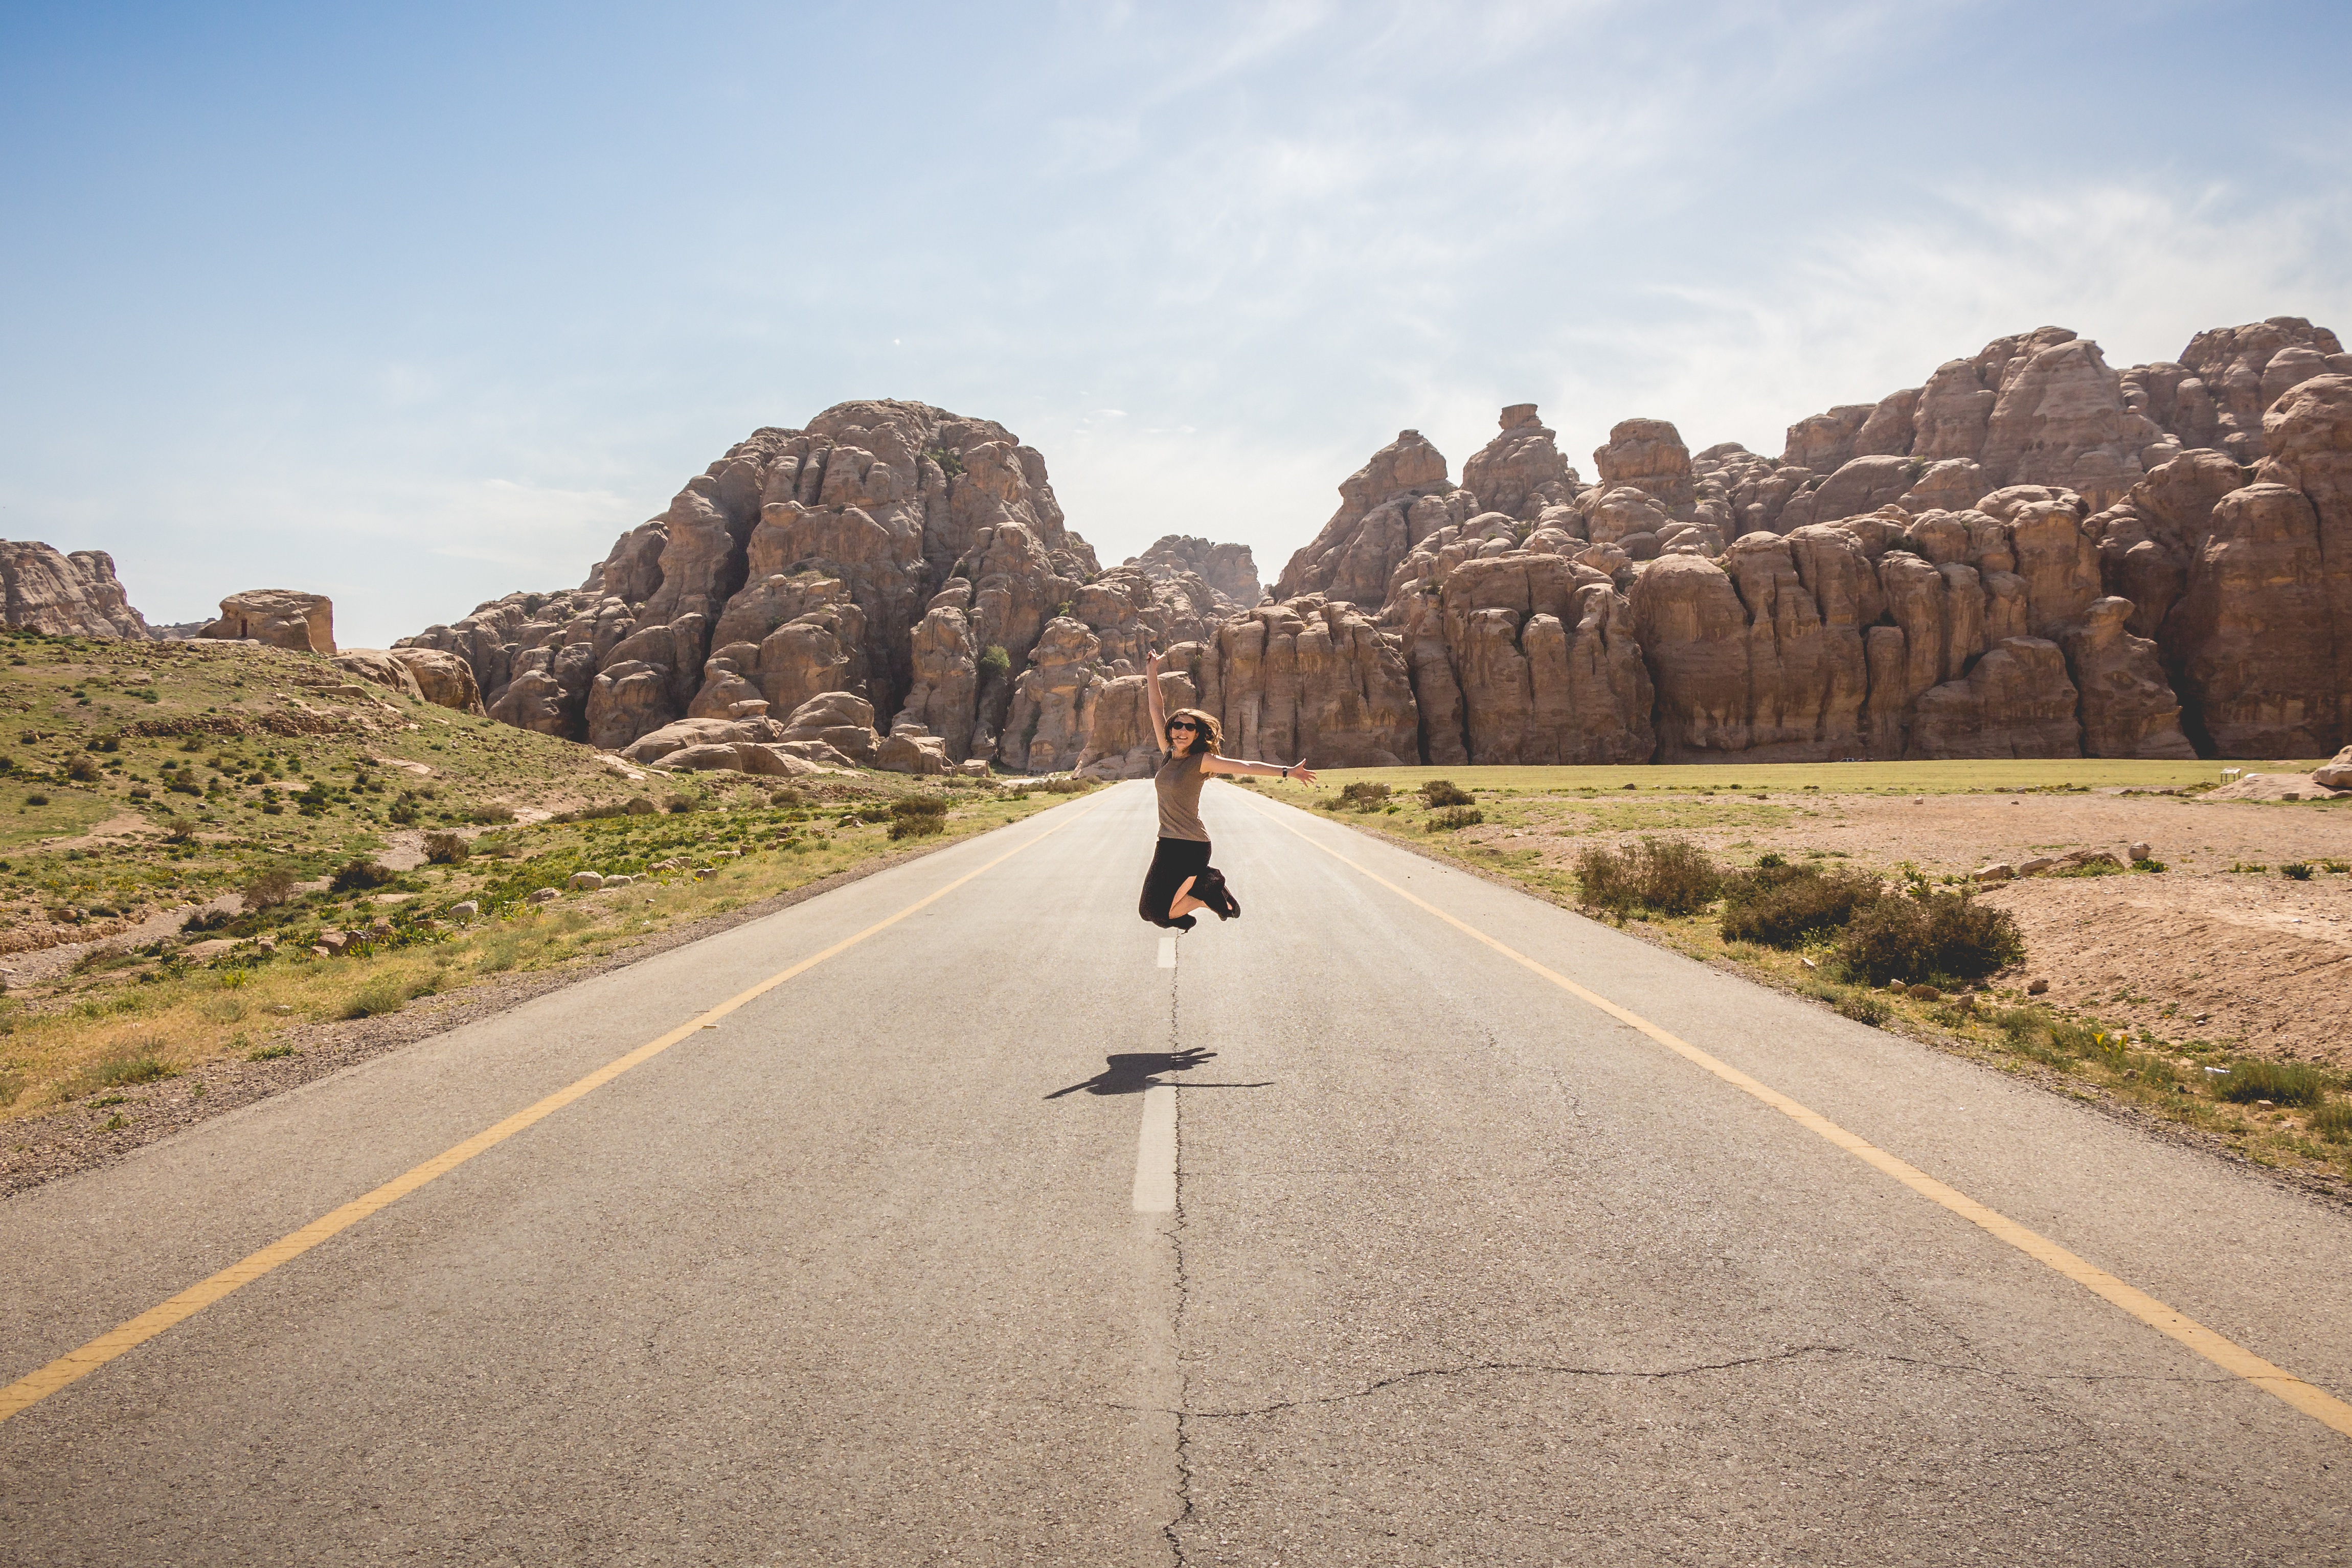
landscape, nature, person, woman, road, highway, travel, jumping, female, road trip, infrastructure, jump shot, nonbuilding structure